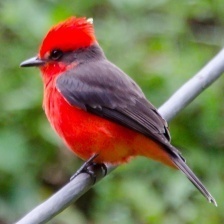
Species: VERMILION FLYCATHER
Scientific name: PYROCEPHALUS OBSCURUS